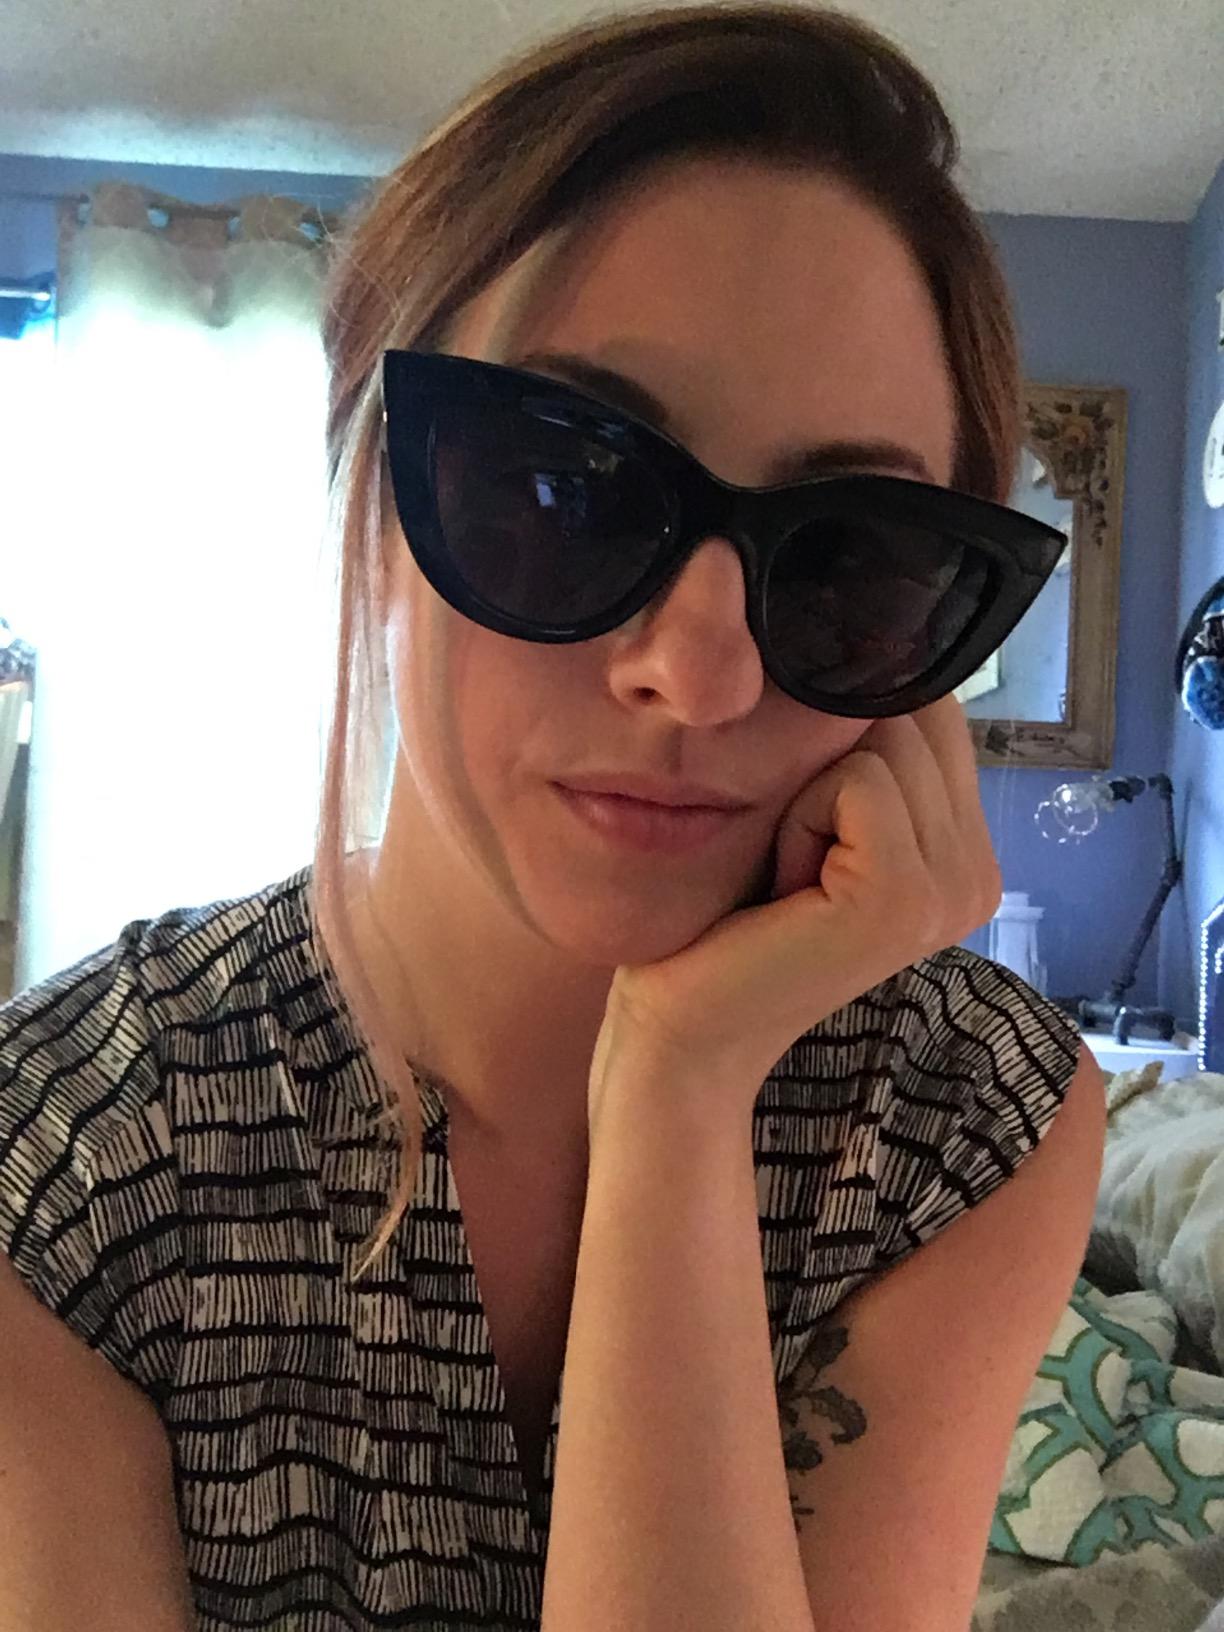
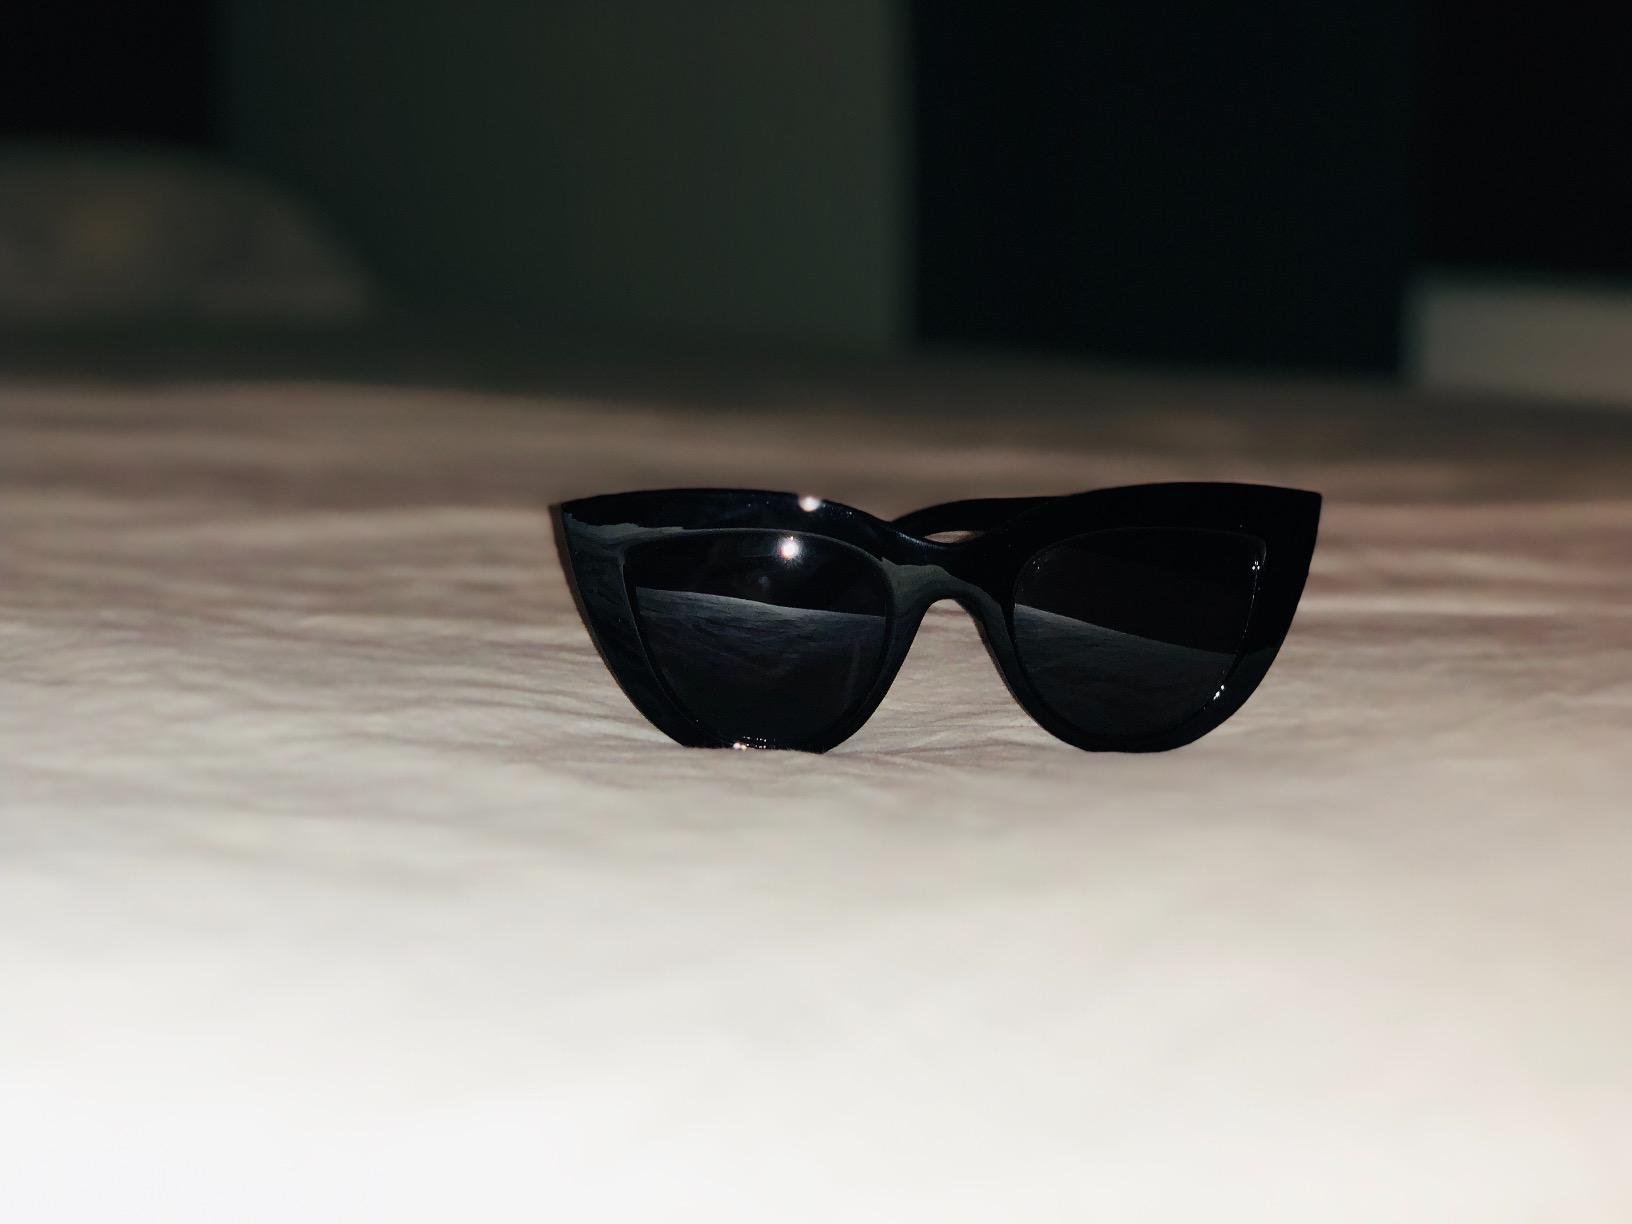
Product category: accessories_sunglasses
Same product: yes